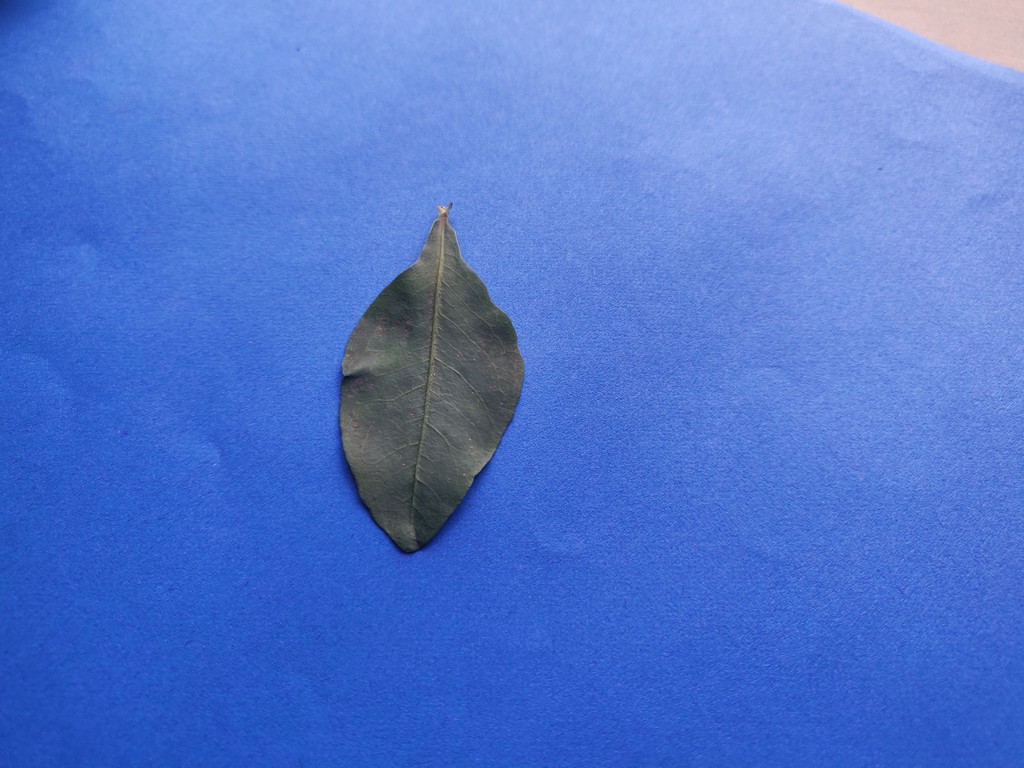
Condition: Healthy
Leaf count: single
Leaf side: front